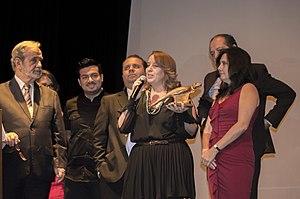
Le Festival Internacional de Cine de Guayaquil est une manifestation cinématographique annuelle à Guayaquil, en Équateur. Sa première édition a eu lieu en 2015.